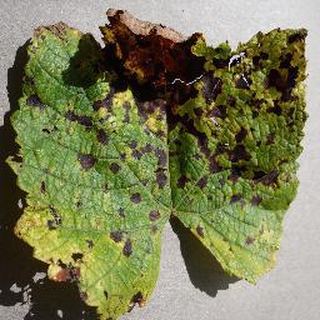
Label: grape_leaf_blight